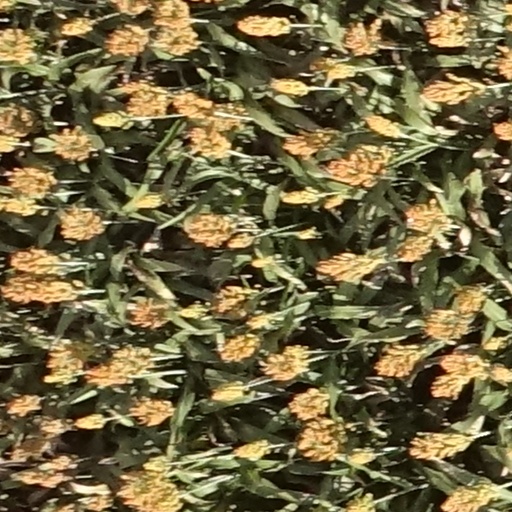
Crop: sorghum